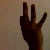
The image shows a hand gesture representing the number 9 in Indian Sign Language.